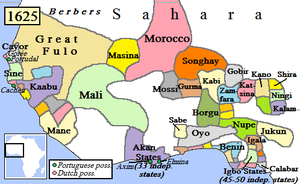
Afrikas historie / Fra 500 til 1800 / Skovrigerne / Yoruba
Oyoriget og nabostater, ca. 1625.
Afrikas historie begynder med kontinentets forhistorie og fremkomsten af de tidligste mennesker, Homo sapiens, i østlige Afrika og fortsætter ind i nutiden med en opsplitning i en mangfoldighed af politisk udviklede stater. En del tidlige beviser på landbrug i Afrika er dateret til 16.000 f.Kr., og metalfremstilling kendes fra omkring 4.000 f.Kr. Den dokumenterede historie af tidlig civilisation opstod i oldtidens Egypten og senere i Nubien, området Maghreb i nordvestlige Afrika, og Afrikas horn i østlige Afrika. I løbet af middelalderen spredte islam sig fra Arabien gennem regionen, krydsede Maghreb og Sahel. Et markant center for muslimsk kultur var Timbuktu. En del betydelige førkoloniale stater og samfund i Afrika var blandt andet Nokkulturen, Maliriget, Ashantiriget, kongedømmet Mapungubwe, kongeriget Sine, kongeriget Saloum, Baolriget, kongeriget Zimbabwe, Kongoriget, oldtidens Karthago, Numidien, Mauretanien, kongeriget Aksum, Ajuuraan-staten og Adal-sultanatet.